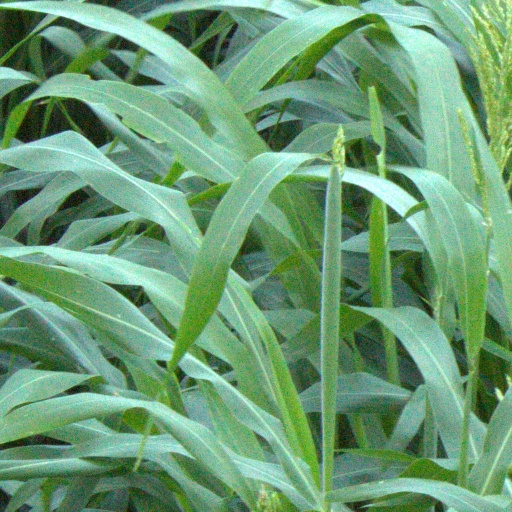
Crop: sorghum